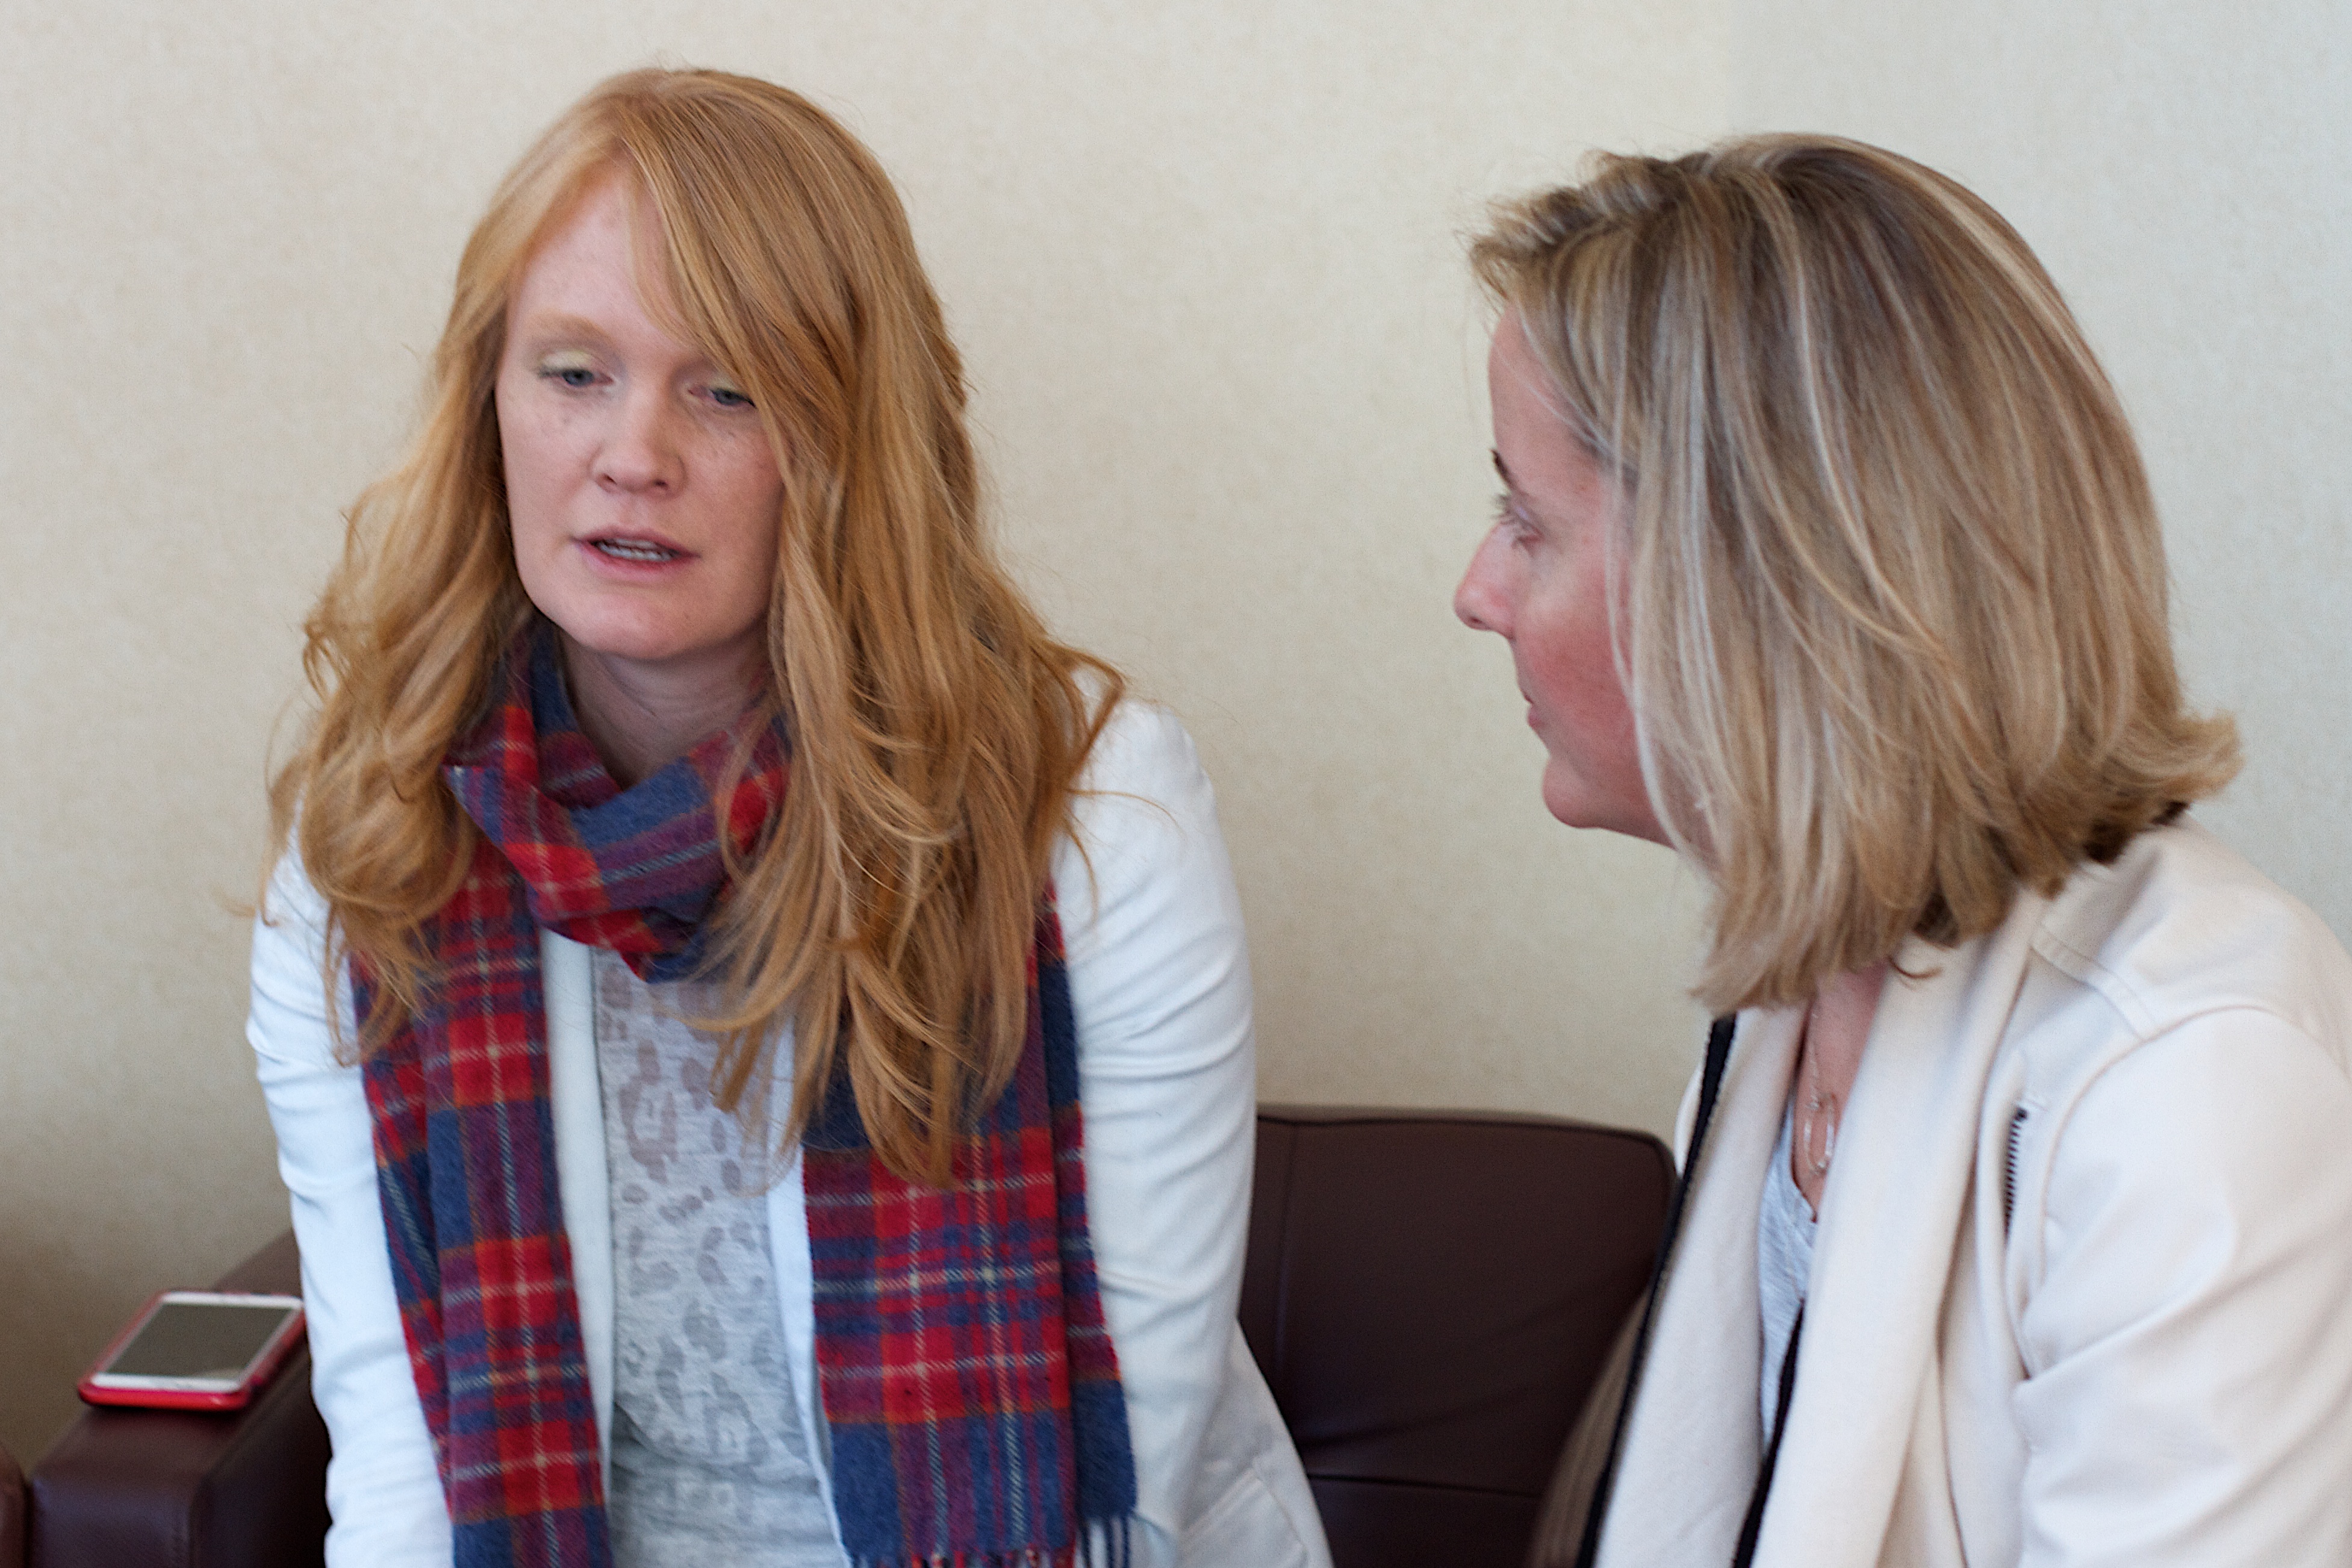
person, hair, hairstyle, long hair, glasses, blond, edu15, vconnecting